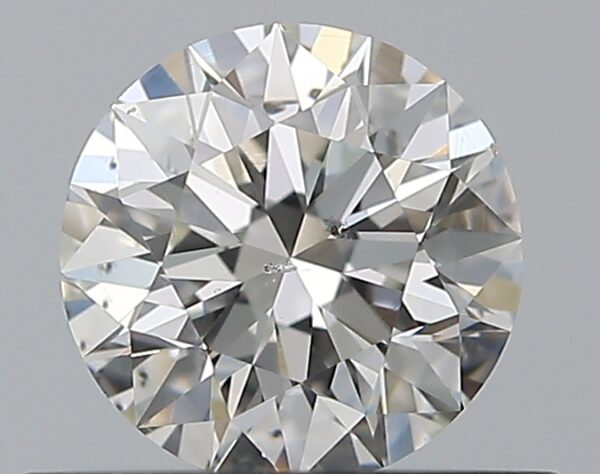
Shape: round
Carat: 0.5
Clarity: SI2
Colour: H
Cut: EX
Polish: EX
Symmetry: VG
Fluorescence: M
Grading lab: GIA
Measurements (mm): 5.07 x 5.1 x 3.19